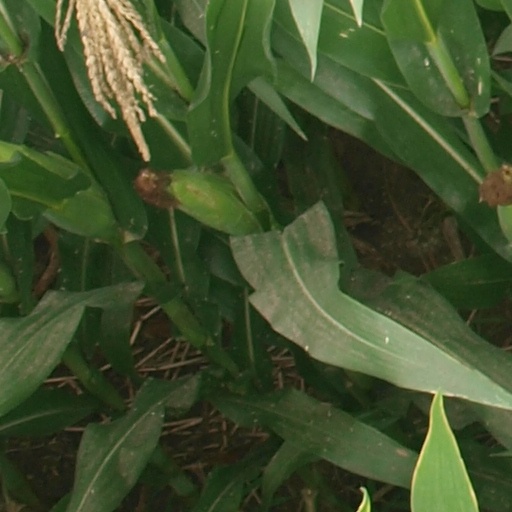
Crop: maize; corn